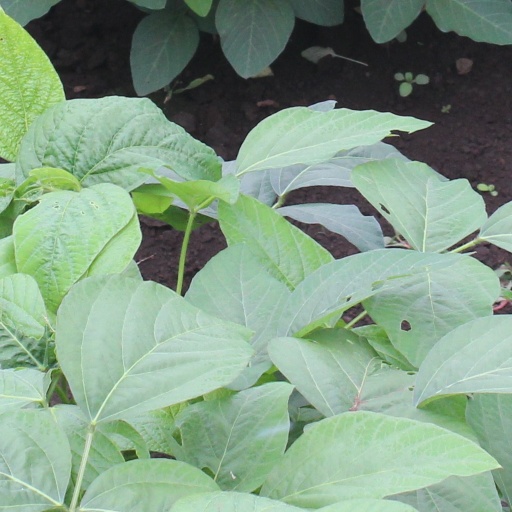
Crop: soybean